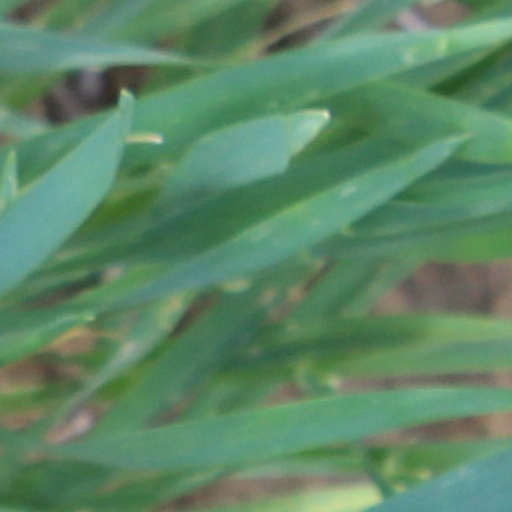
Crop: wheat